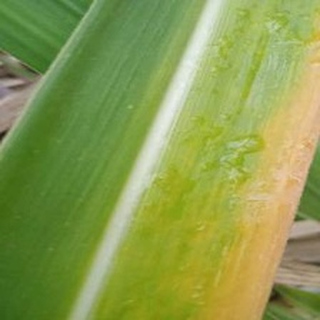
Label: sugarcane_yellow_leaf_disease